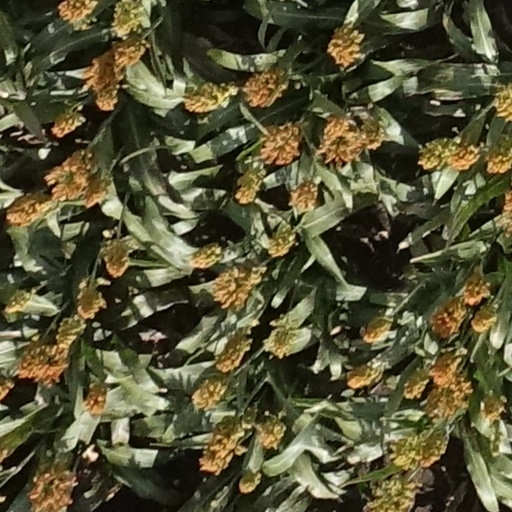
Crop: sorghum